Islam in Denmark

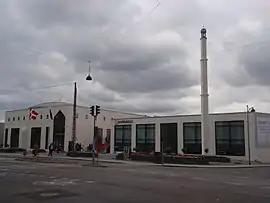
The Grand Mosque of Copenhagen in Copenhagen is one of the largest mosques in Denmark.

Islam in Denmark, being the country's largest minority religion, plays a role in shaping its social and religious landscape. According to a 2020 analysis by Danish researcher Brian Arly Jacobsen, an estimated 256,000 people in Denmark—4.4% of the population—were Muslim in January, 2020. The figure has been increasing for the last several decades due to multiple immigration waves involving economic migrants and asylum seekers. In 1980, an estimated 30,000 Muslims lived in Denmark, amounting to 0.6% of the population.